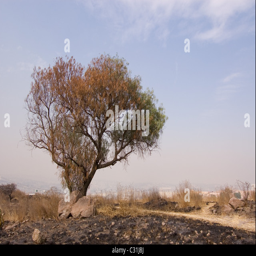
biological species on a hill